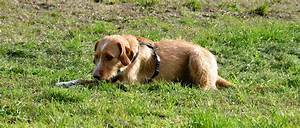
Label: dog